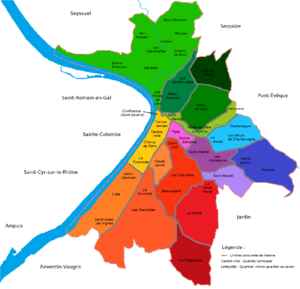
Plan non-officiel de la ville de Vienne découpée en quartiers principaux et en quartiers plus petits, réalisé selon les panneaux de direction de la ville de Vienne, les cartes IGN 3032 E et 3033 E et selon le plan 2011 de la ville de Vienne.
Vienne est une commune située au sud-est de la France, au confluent du Rhône et de la Gère, en région Auvergne-Rhône-Alpes dans le département de l'Isère. Elle est avec La Tour-du-Pin, l'une des deux sous-préfectures du département.
Estressin est un quartier de la ville française de Vienne situé au nord-ouest de la ville, sur la rive gauche du Rhône, limitrophe du Centre-ville au sud, de la commune rhodanienne de Saint-Romain-en-Gal à l'ouest, de Seyssuel et de Chuzelles au nord et de Serpaize et du quartier du Mont Salomon à l'est. Il s'est essentiellement développé sur la plaine d'Estressin, mais s'est également étendu sur la colline de Charavel, sur la vallée de Leveau ainsi que sur les collines à l'est de Leveau jusqu'à la limite avec Serpaize. Le quartier est aujourd'hui le quartier le plus grand de Vienne en superficie.